Boracay

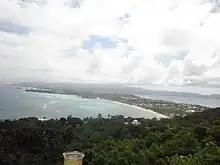
View of Boracay from Mount Luho, October 2012

Tourism came to the island beginning sometime in the 1970s. In 1970, the movies "Nam's Angels" (released in the U.S. as "The Losers") and "Too Late the Hero" used filming locations on Boracay and Caticlan. There was an influx of Western tourists after German writer Jens Peter called it "paradise on Earth" in his book about the Philippines in 1978. In the 1980s, the island became popular as a budget destination for backpackers. By the 1990s, Boracay's beaches were being acclaimed as the best in the world. However, in 1997, tourist arrivals to the resort island dropped 60 percent due to the increase of coliform bacteria from poor sewage and septic systems on the island.